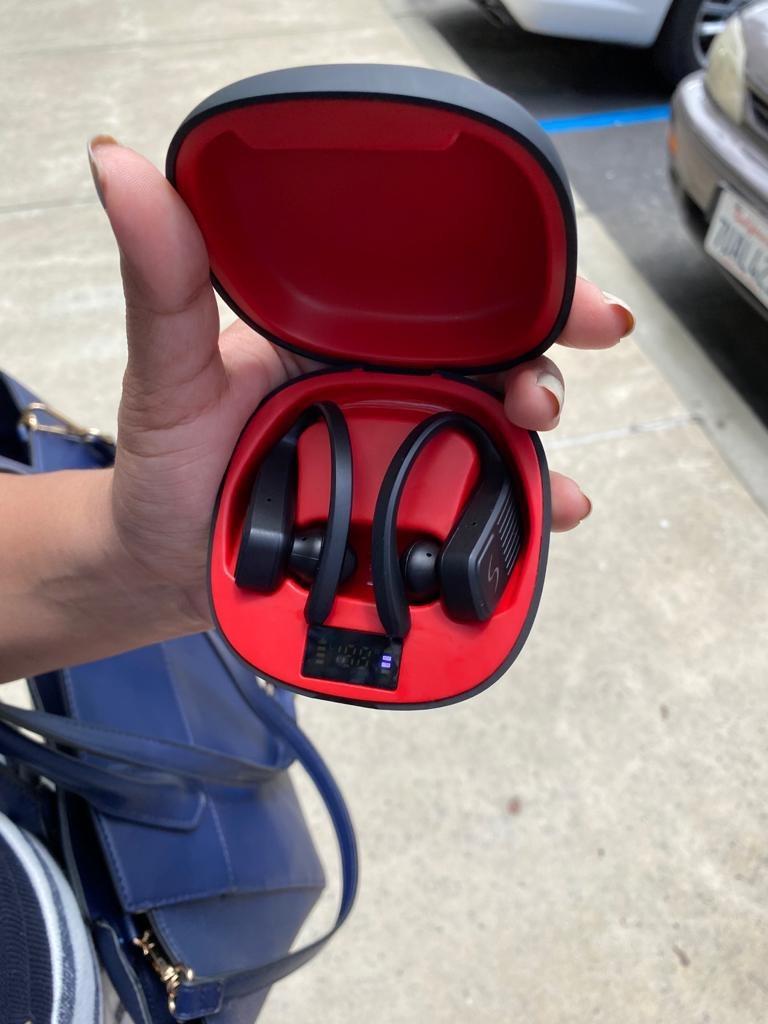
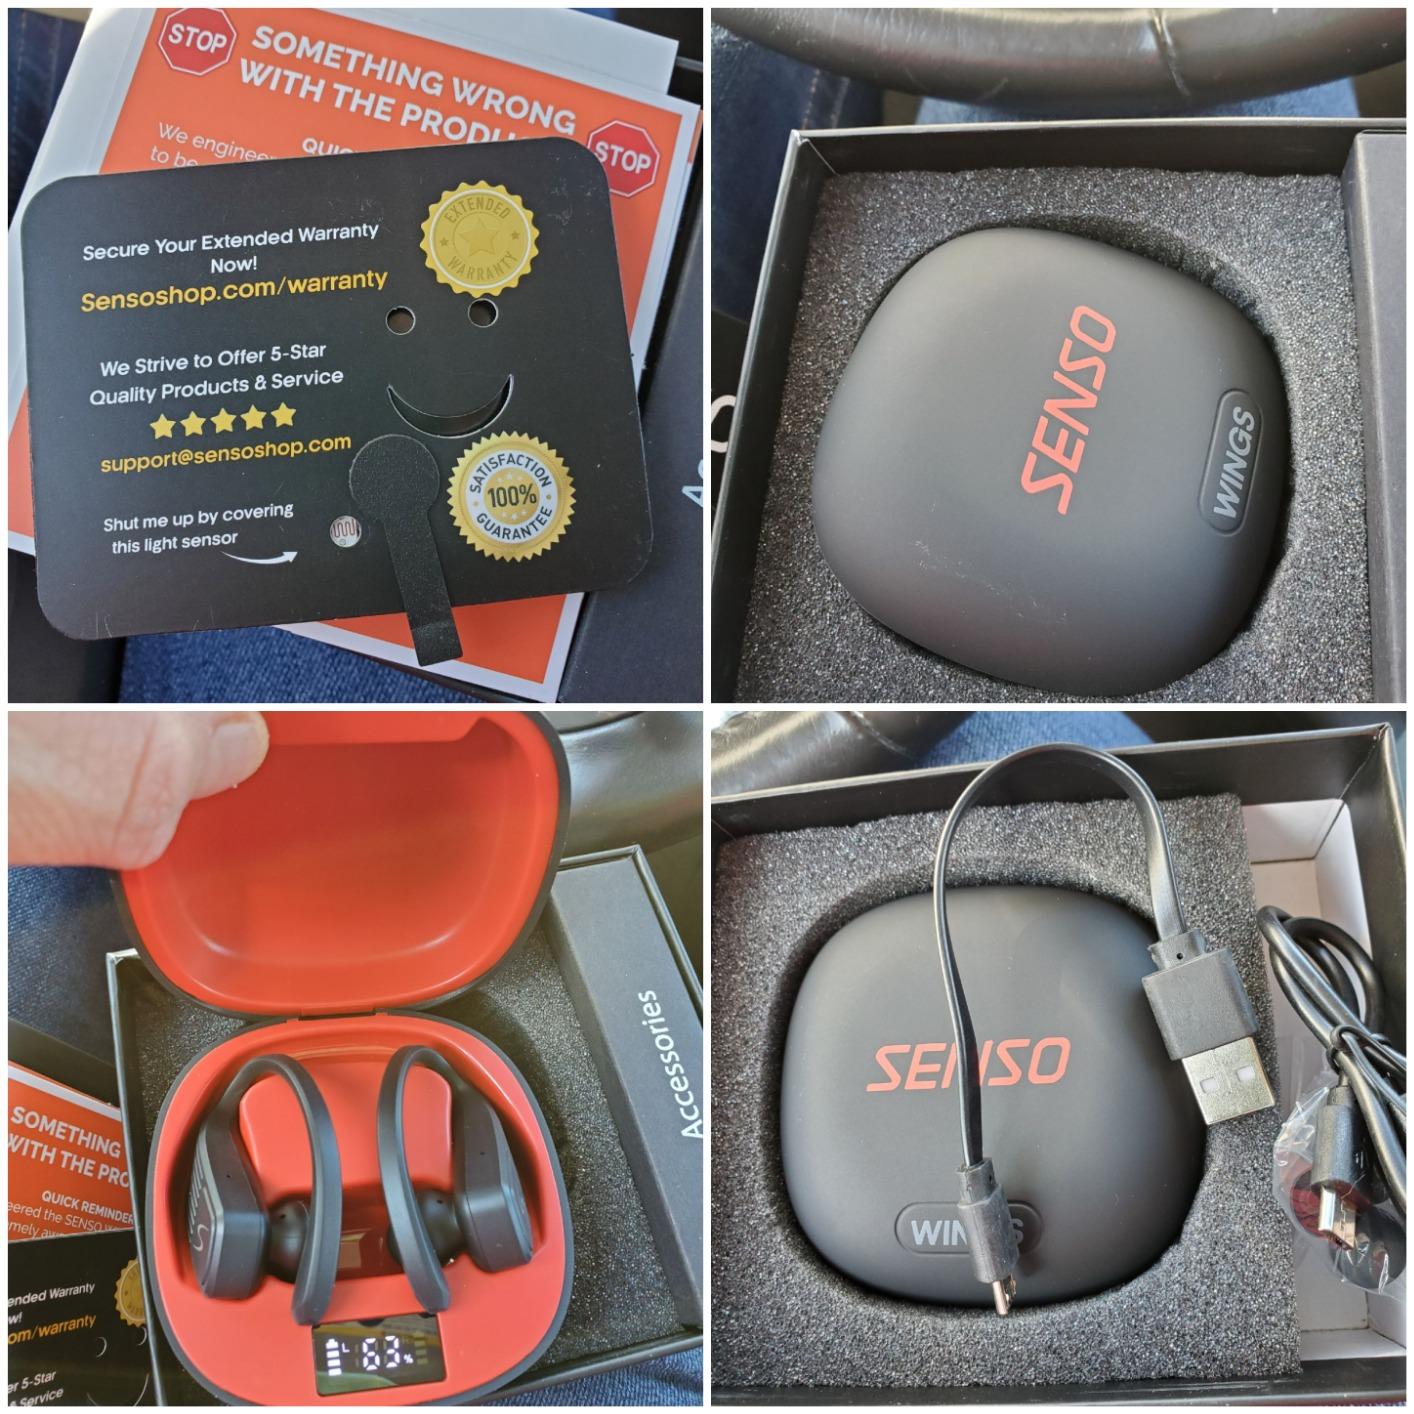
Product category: earbuds
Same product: yes